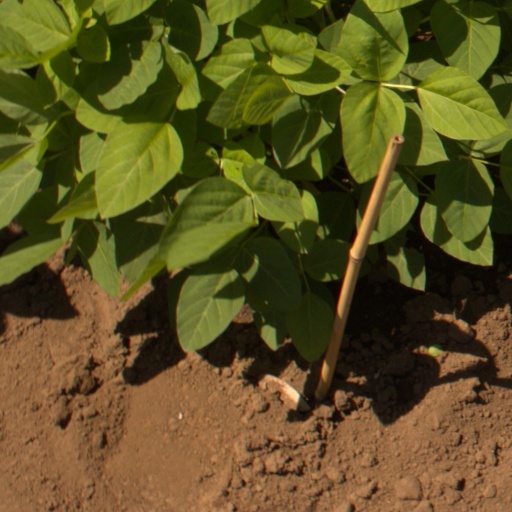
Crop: soybean